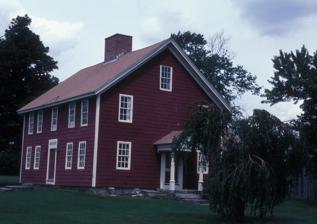
Building: John Trumbull Birthplace
Country: United States of America
Year built: 1735
Historic house in Connecticut, United States United States historic place John Trumbull Birthplace U.S. National Register of Historic Places U.S. National Historic Landmark U.S. Historic district Contributing property Show map of Connecticut Show map of the United States Location Town Common, Lebanon, Connecticut Coordinates 41°38′10″N 72°12′56″W / 41.63611°N 72.21556°W / 41.63611; -72.21556 Area 3 acres (1.2 ha) Built 1735 Architectural style Georgian Part of Lebanon Green Historic District ( ID79002666 ) NRHP reference No. 66000883 Significant dates Added to NRHP October 15, 1966 Designated NHL December 21, 1965 Designated CP June 4, 1979 The John Trumbull Birthplace , also known as the Governor Jonathan Trumbull House , is a historic house museum on the Lebanon Green in Lebanon, Connecticut , built in 1735 by Joseph Trumbull as a wedding present for his son Jonathan (1710–1785). The house was a center of political and military strategy during the American Revolutionary War , when Jonathan Trumbull was Governor of Connecticut.  It was also the birthplace of John Trumbull (1756–1843), an artist known for his depictions of the war and its people.  The house was designated a National Historic Landmark in 1965. Description The house is a 2 + 1 ⁄ 2 -story wood-frame structure, five bays wide, with a side-gable roof, wooden clapboard siding, and a large central chimney.  Its centered entrance is flanked by fluted pilasters and topped by a transom window and an entablature.  Two ells extend back from the house, joining it to another small cottage used as a caretaker's residence.  The first floor of the interior is divided into a parlor, dining room, and bedroom, with a kitchen and pantry in the ell.  The second floor has bedrooms and a secret "bolthole" chamber which Governor Trumbull used as an office.  The house includes a selection of Trumbull possessions, as well as other period items. History Joseph Trumbull built the house in 1735 when his son Jonathan married Faith Robinson.  Jonathan Trumbull was elected governor of the Connecticut Colony in 1769 and became the first governor of the State of Connecticut in 1776. He was also a successful merchant, managing his affairs from this house. Many meetings took place in his home during the years of the American Revolutionary War (1775–1783), as well as in the adjacent War Office . The War Office was originally connected to the house by a secret passage, and it functioned as a major logistical center for the northern states. A troop of French Army cavalry was stationed on the Lebanon Green during the winter of 1780–1781, and these troops joined those of the Comte de Rochambeau when he marched through in 1781 on their way to join George Washington and the Continental Army prior to the Siege of Yorktown . John Trumbull was born in the house June 6, 1756. He served as an aide to George Washington in the war and became an artist. He was commissioned by Congress in the 19th century to paint four of the eight historical paintings that adorn the United States Capitol rotunda . He also painted portraits of many of the war's military leaders. In 1830, the house was moved several hundred feet to its present location.  The Connecticut chapter of the Daughters of the American Revolution purchased the property in 1934 and have operated it since then as a historic house museum. The property is open to the public on weekends from May through October. The house was declared a National Historic Landmark in 1965 and listed on the National Register of Historic Places in 1966. See also List of National Historic Landmarks in Connecticut March Route of Rochambeau's army List of historic sites preserved along Rochambeau's route National Register of Historic Places listings in New London County, Connecticut References